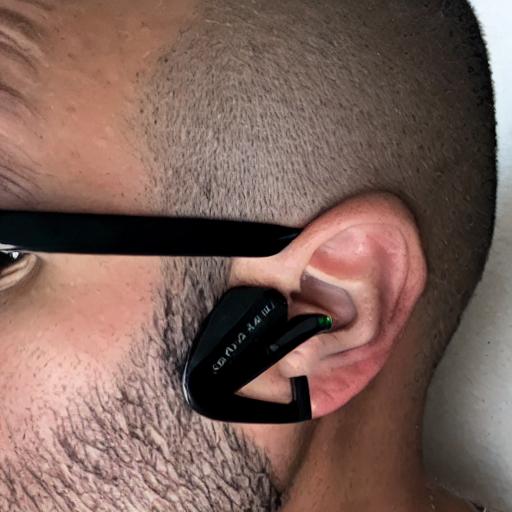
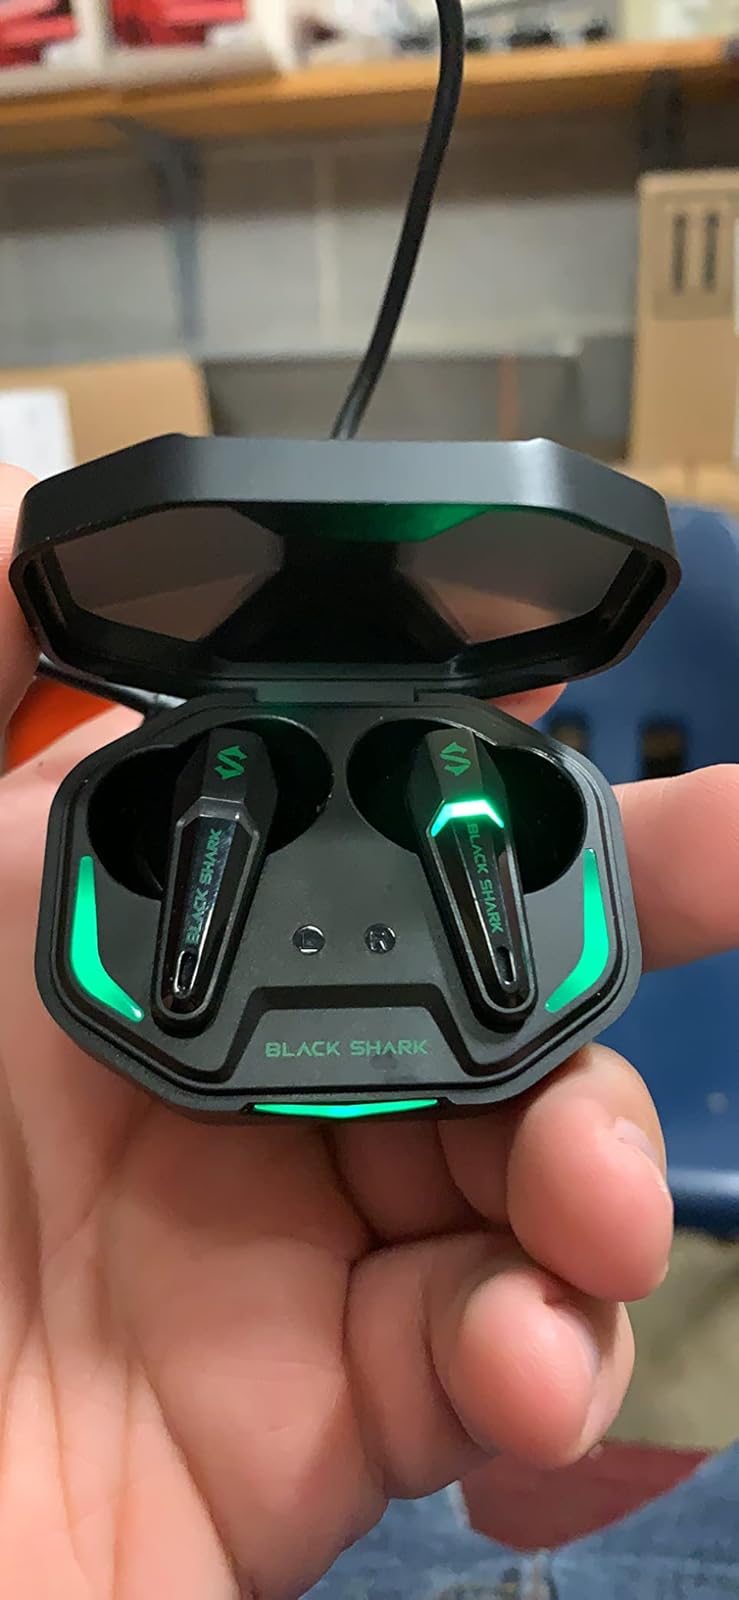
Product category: earbuds
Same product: no